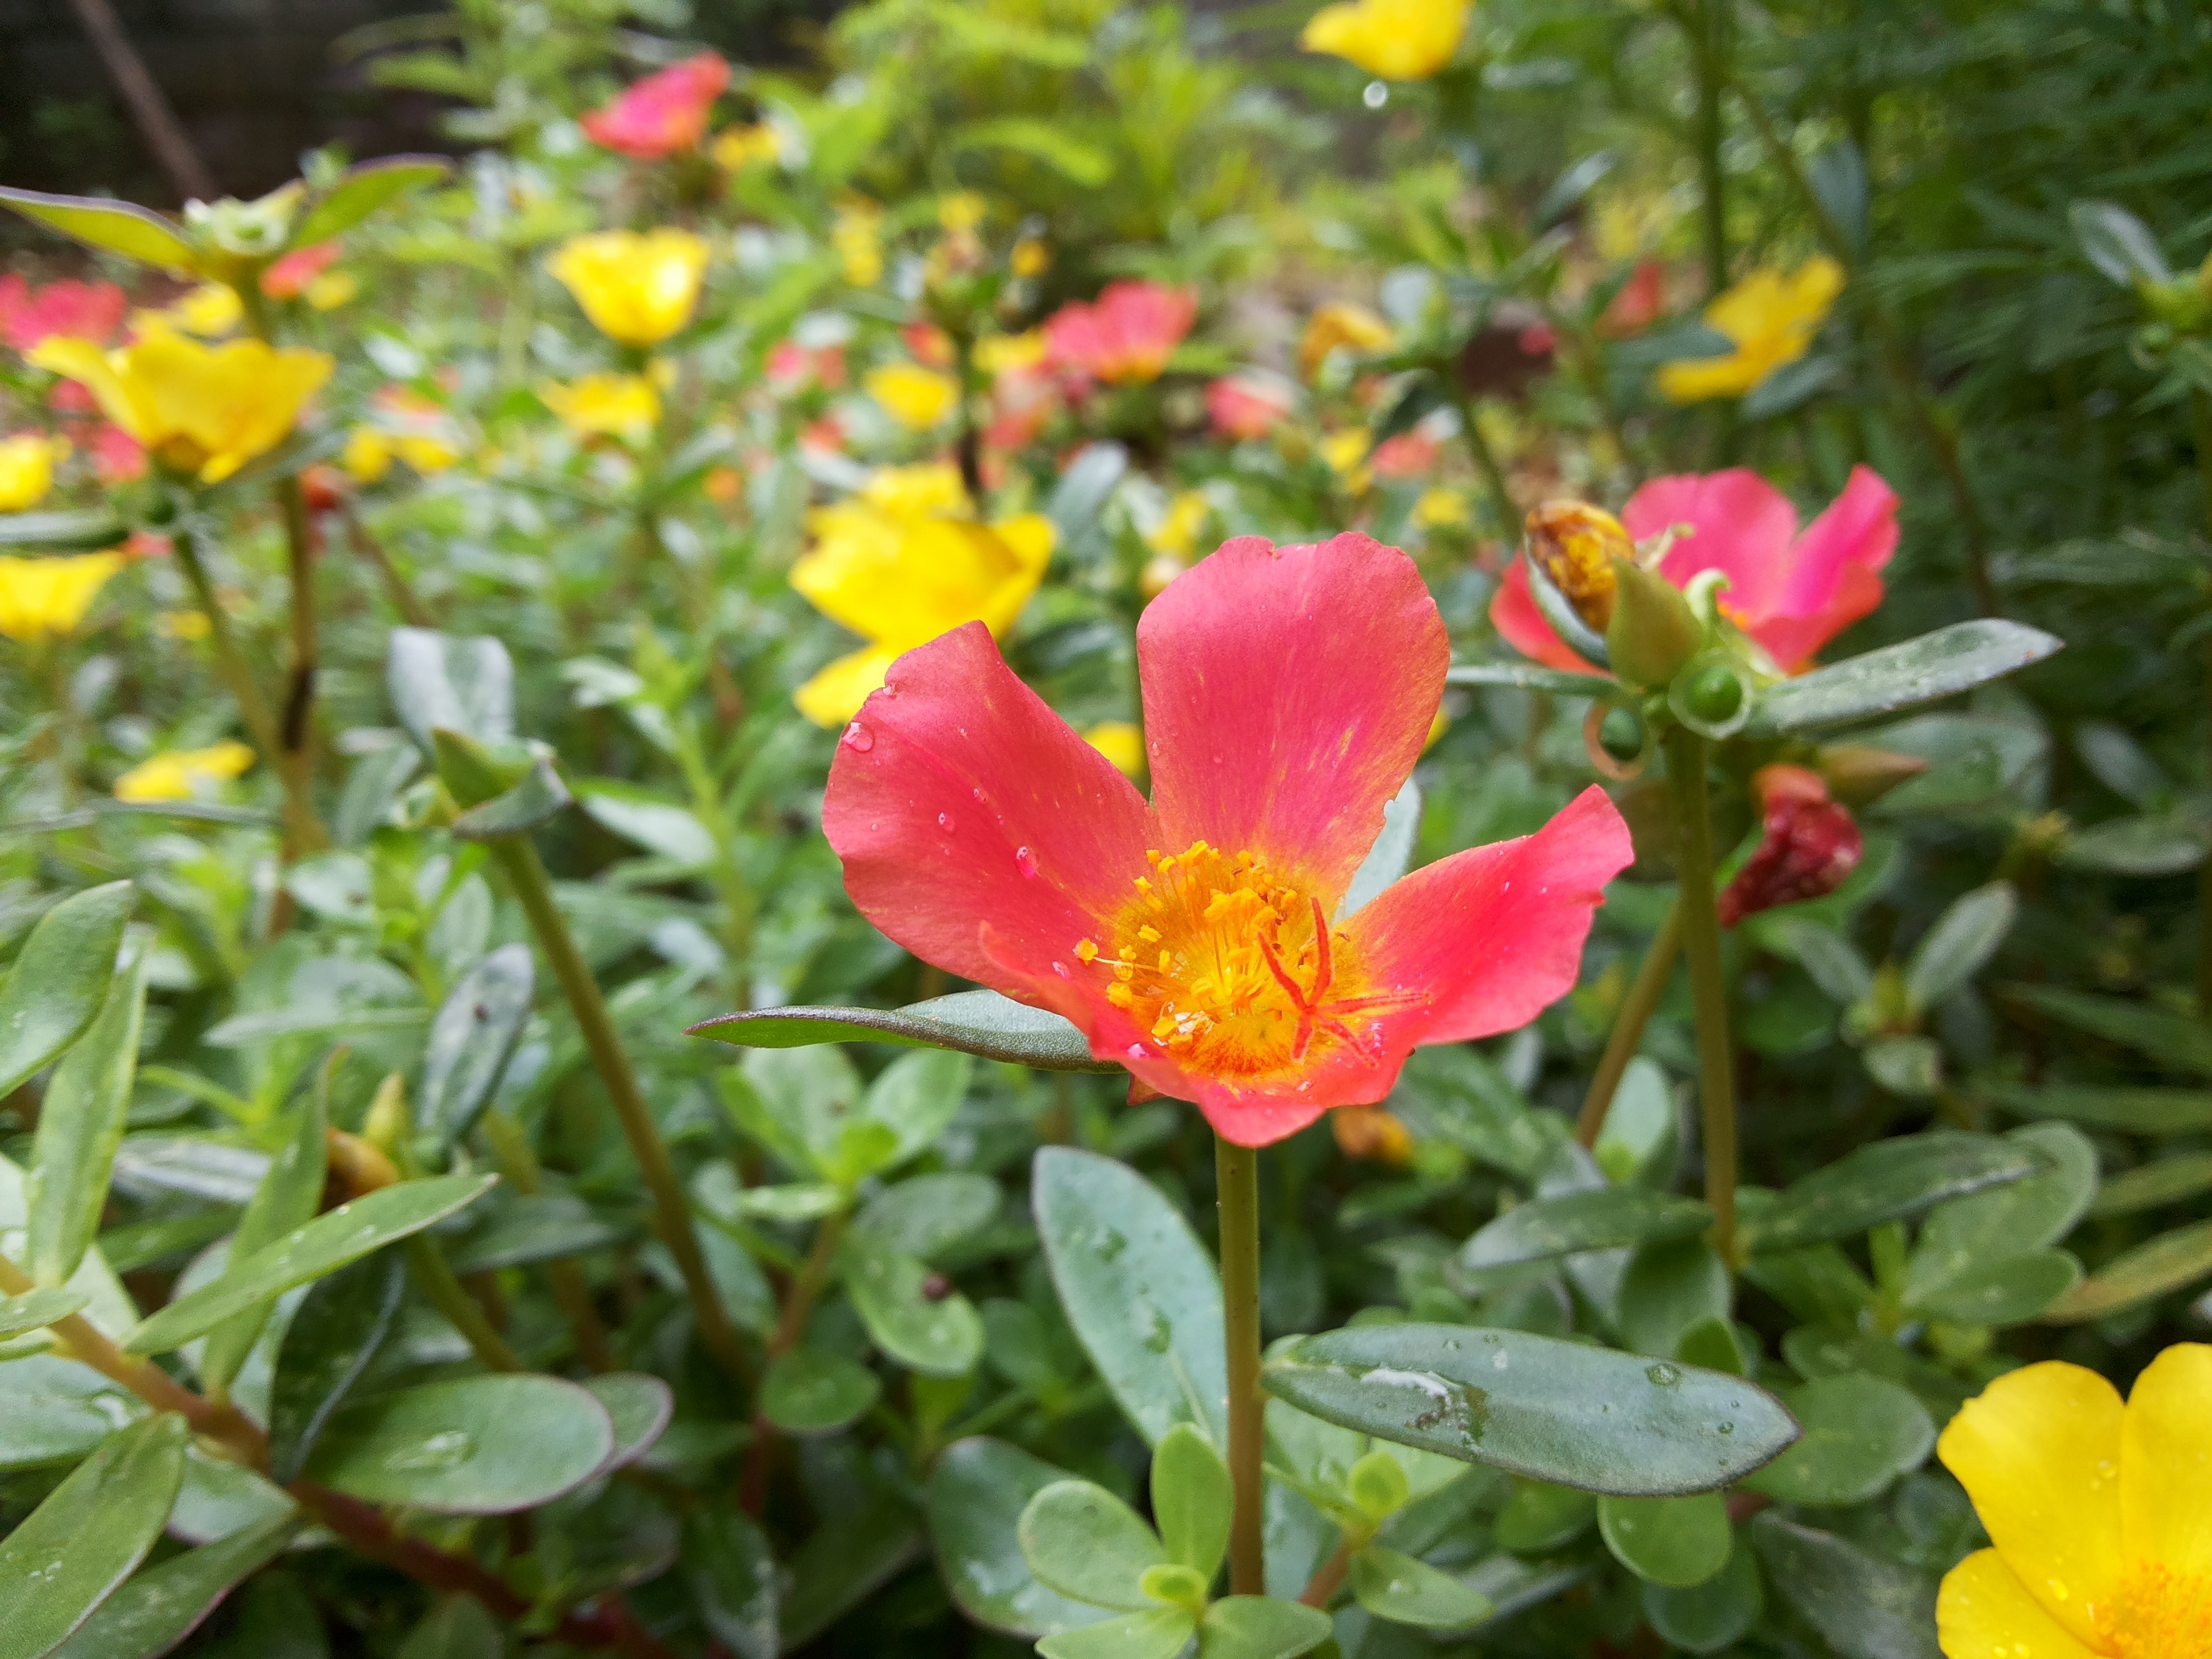
nature, plant, flower, petal, green, red, botany, garden, flora, wildflower, shrub, flowering plant, annual plant, land plant, common purslane